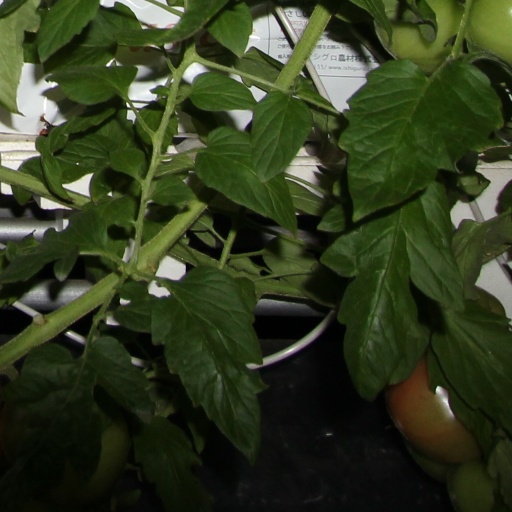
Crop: tomato